Lycée français Marie Curie de Zurich

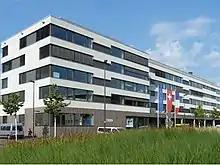
New Lycée Français Marie Curie de Zurich, Zukunftstrasse 1

At the start of the 2011 school year, the number of pupils at the LFZ increased to over 700. The school developed its German language programme and set up a French-German bilingual programme in the infant school section officially recognised by the Education Department of the Canton of Zurich.